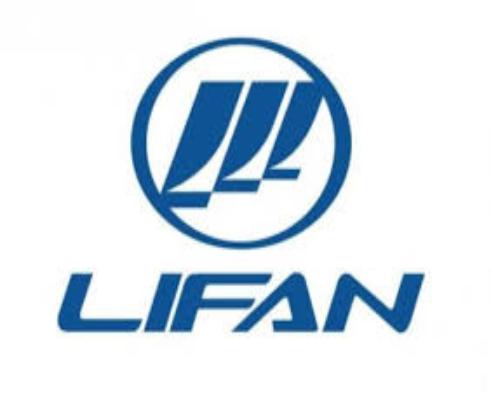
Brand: lifan-1
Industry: Transportation